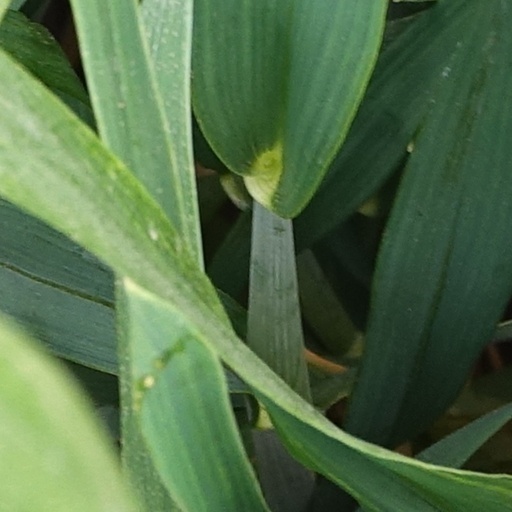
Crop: wheat